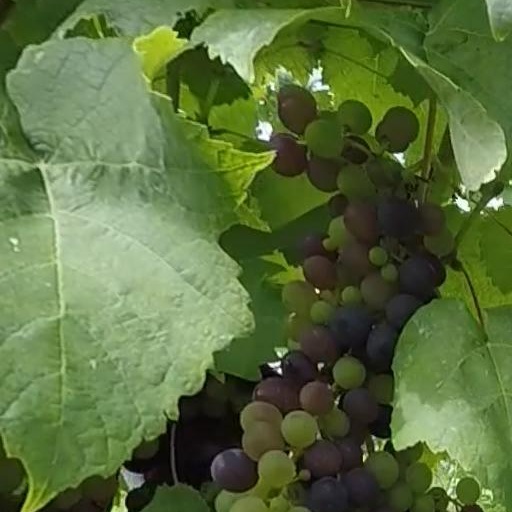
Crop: grape